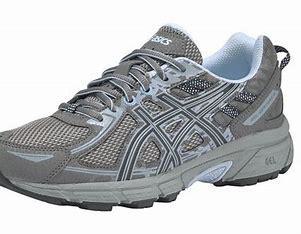
Brand: Asics
Model: Gel Venture 6